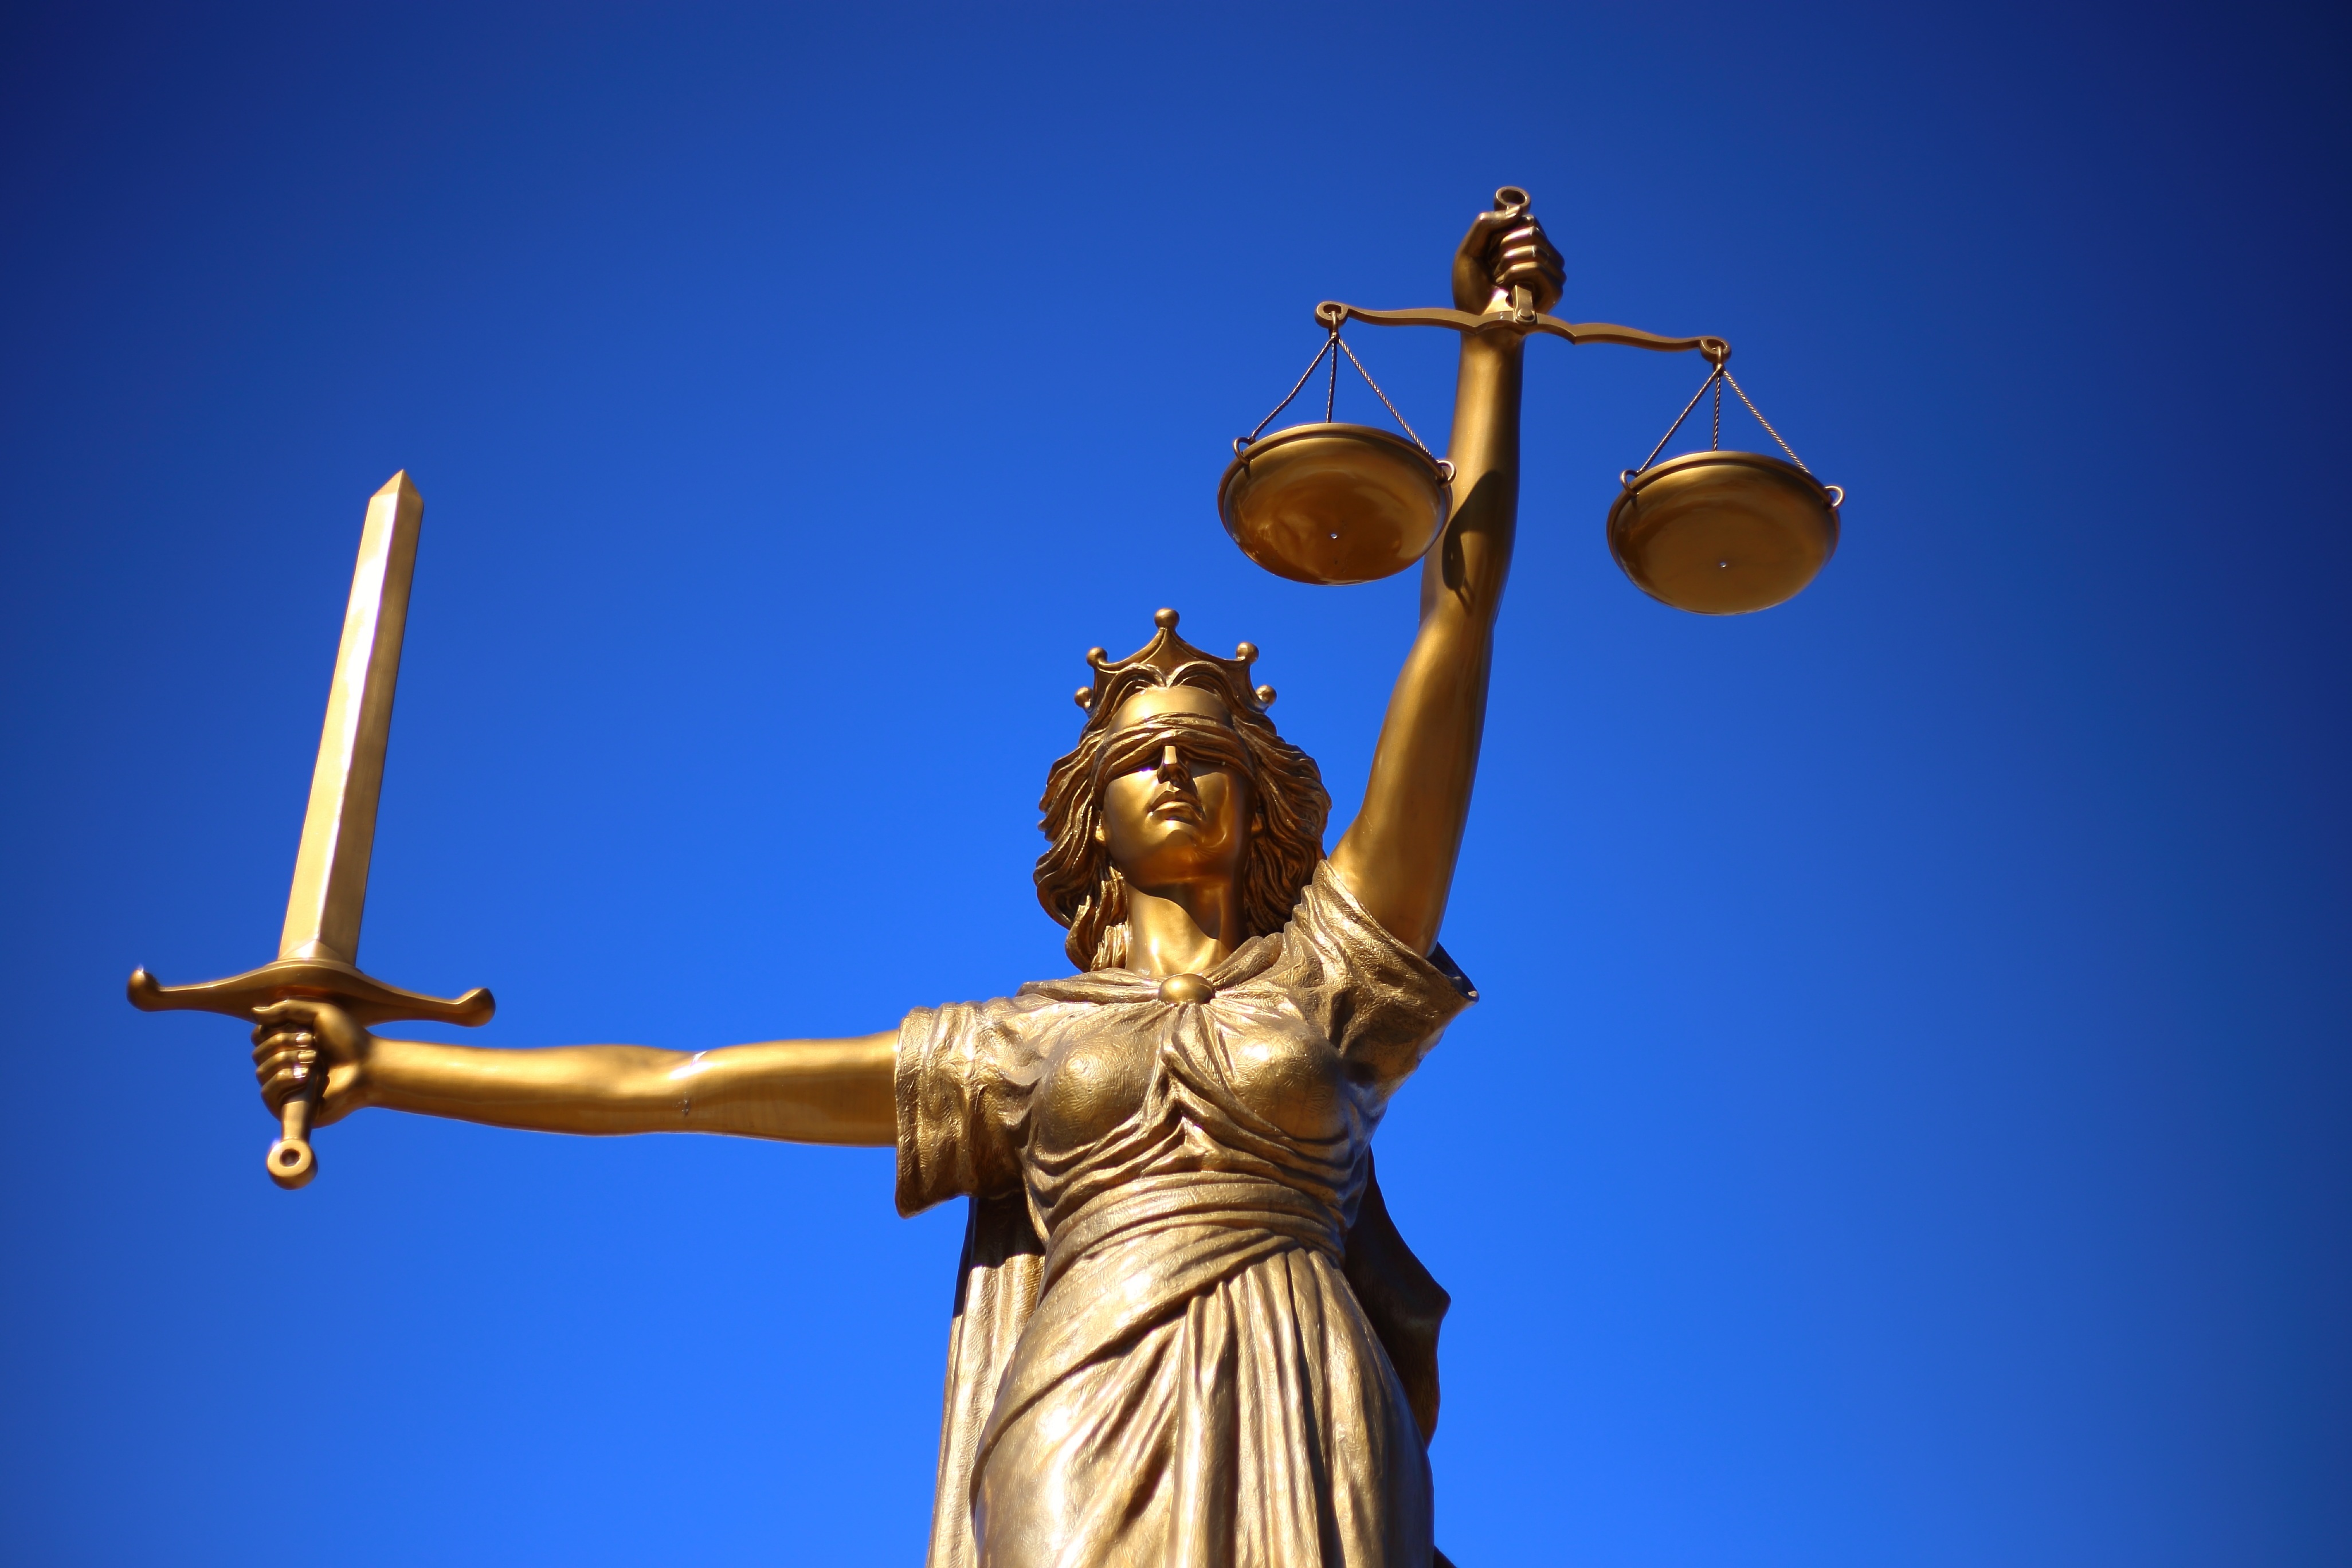
monument, statue, blue, sculpture, justice, greek mythology, roman goddess, lady justice, god's law, goddess of the law, oh titi youth